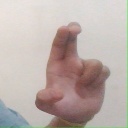
अक्षर: आ